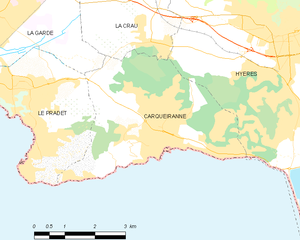
Carte des communes françaises Carqueiranne